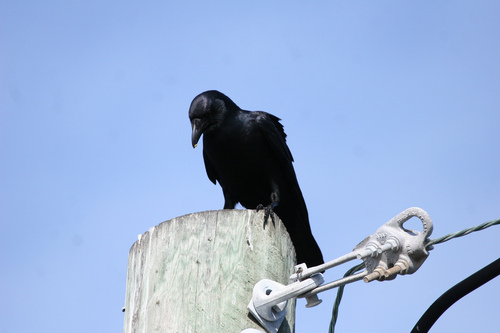
this bird has sleek black wings and a downward curving black bill.
the bird is black with a thick bill and a mass of black feathers.
this bird has a black crown, a black bill, and black feetthe bird seen has glossy black plumage, with a sharp black beak.
this is a black bird with pointed feet and a black medium bill as well.
this bird is black and has a long, pointy beak.
this bird has wings that are black and has a thick bill
this bird has wings that are black and has a thick billthe bird head is small compared to the body, and the body is black along with everything else.
this bird is all black and has a long, pointy beak.
Species: Fish Crow